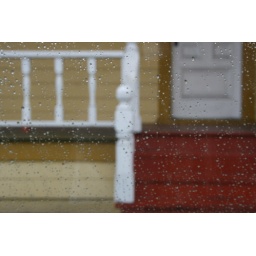
the house I've driven by thousands of times, in it's current incarnation with the mustard, rust and white paint job